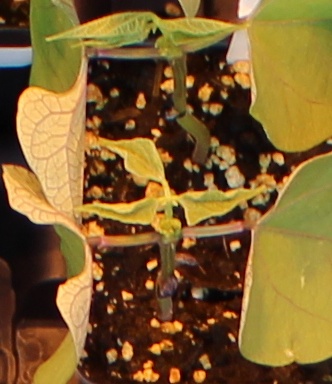
Label: Blackbean